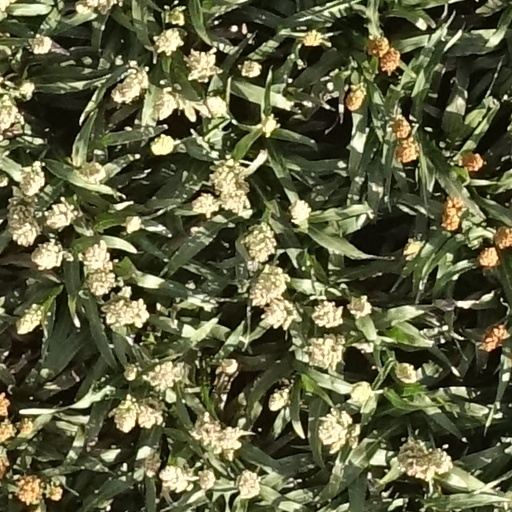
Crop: sorghum